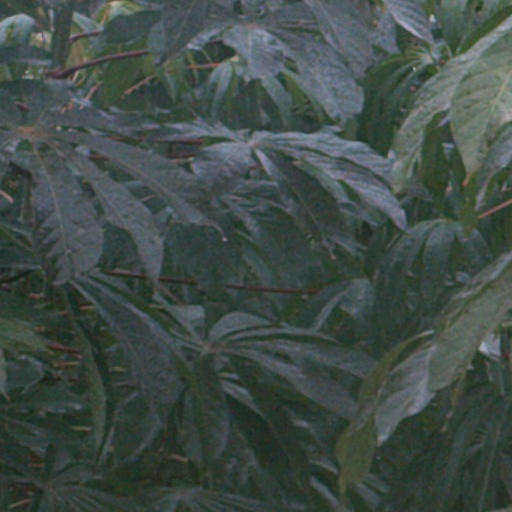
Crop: cassava